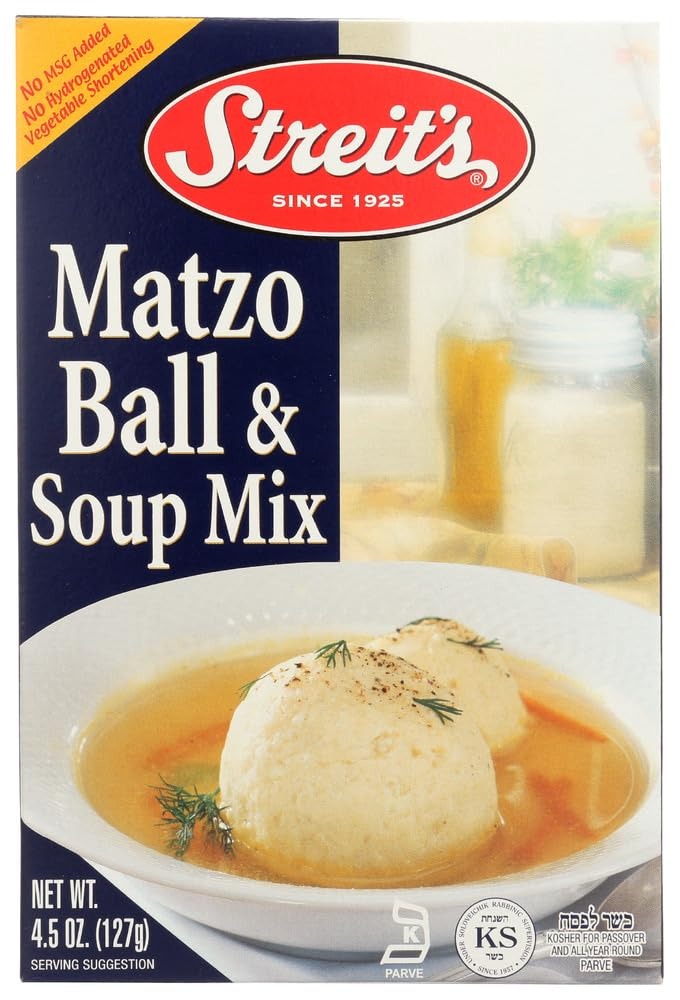
Item Name: Streits Matzo Ball And Soup Mix (12x4.5Oz)
Value: 12.0
Unit: Count

Price: 24.99